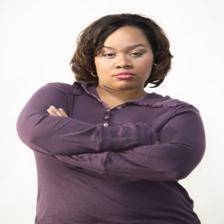
Image emotion (VAD): valence: -0.4, arousal: -0.2, dominance: -0.4
Candidate emotion words:
embarrassed — valence: -0.632, arousal: 0.12, dominance: -0.508
decisive — valence: 0.48, arousal: 0.018, dominance: 0.87
uncomfortable — valence: -0.624, arousal: 0.22, dominance: -0.572
indifferent — valence: -0.208, arousal: -0.686, dominance: -0.5
Best matching emotion: embarrassed